University of the Bío Bío

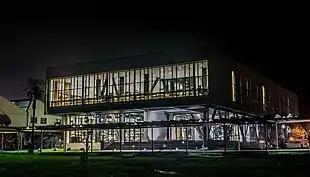
University of Bío-Bío Library (2018)

University of Biobío is a university in Chile. It is part of the Chilean Traditional Universities.